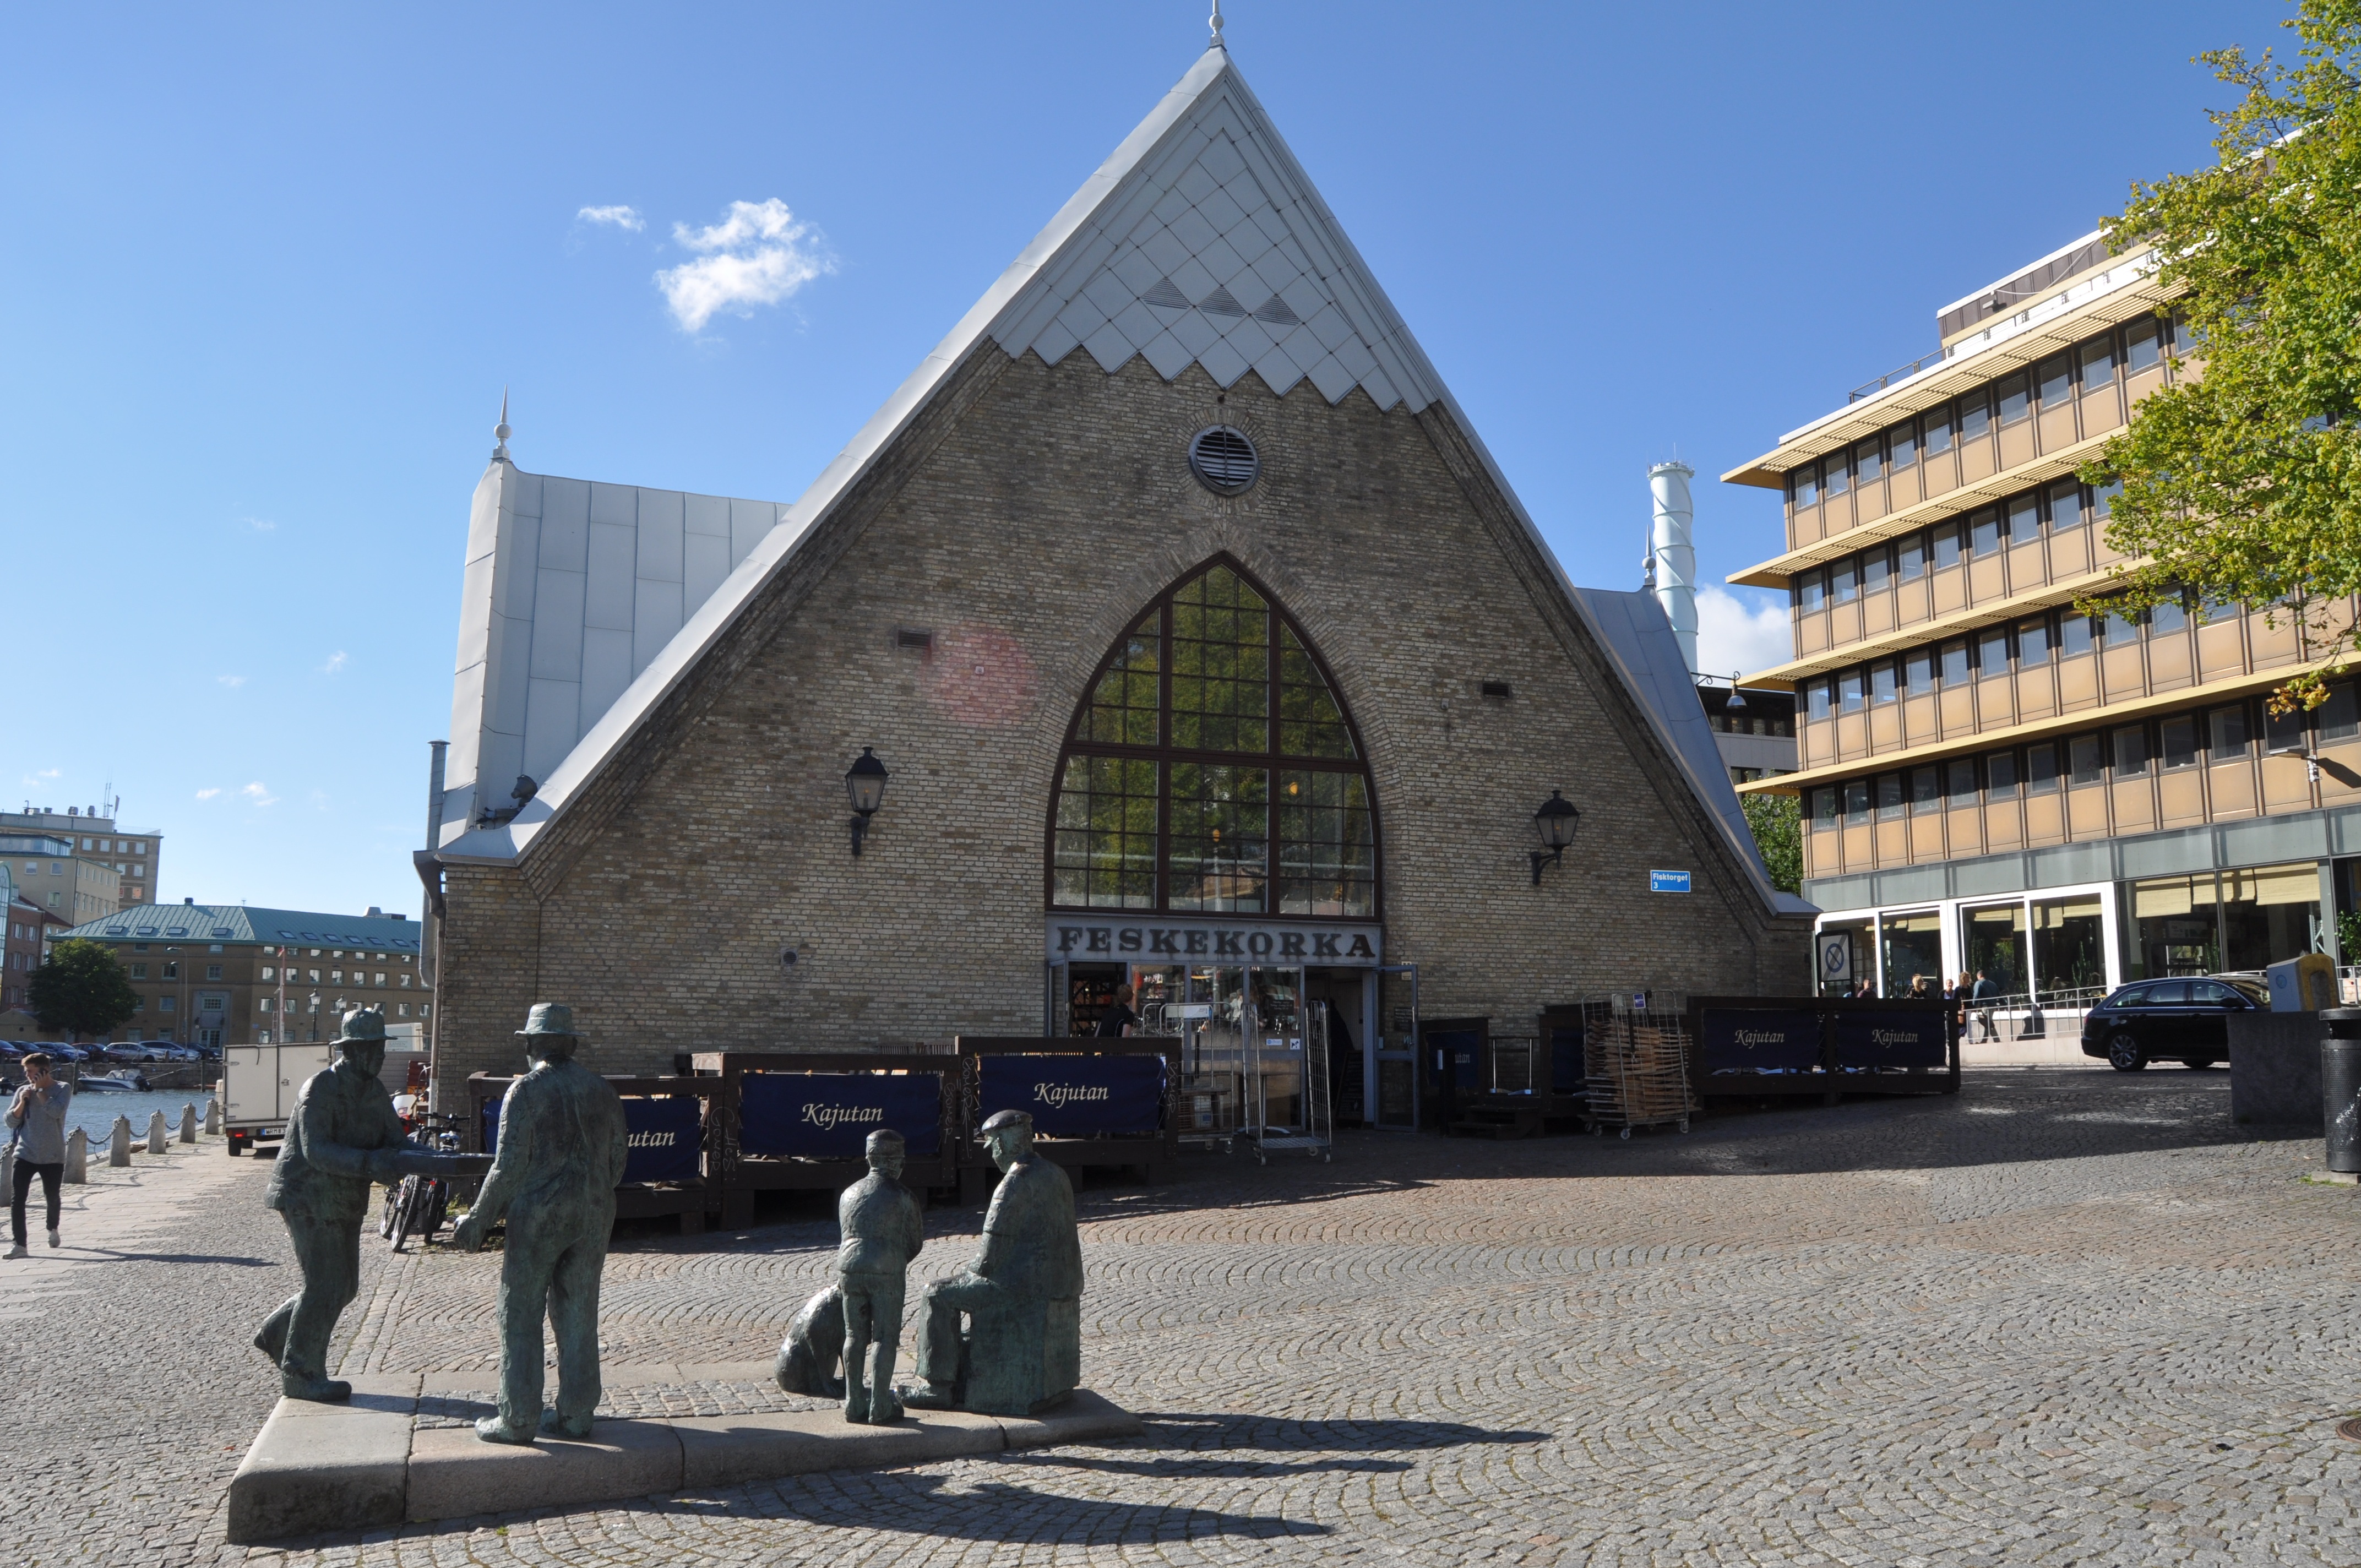
architecture, town, building, monument, plaza, landmark, church, chapel, place of worship, memorial, town square, estate, market square, gotemburgo, vastra gotaland county